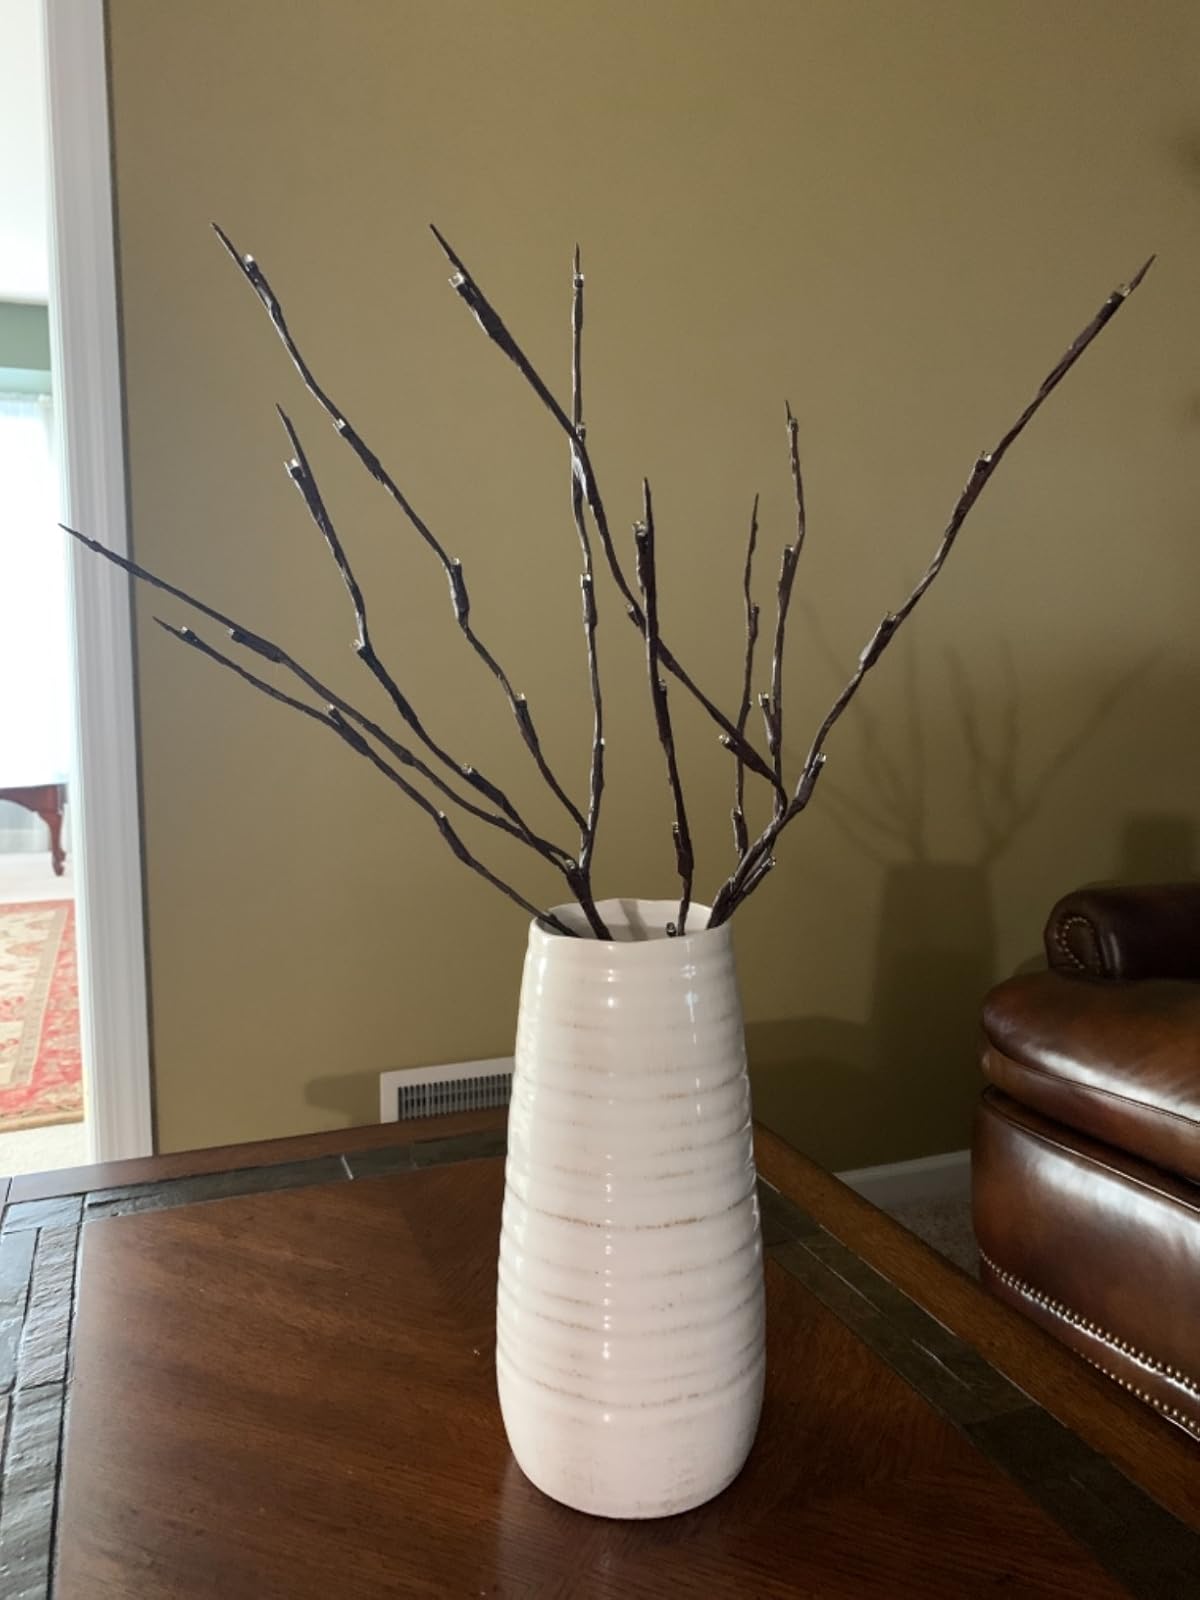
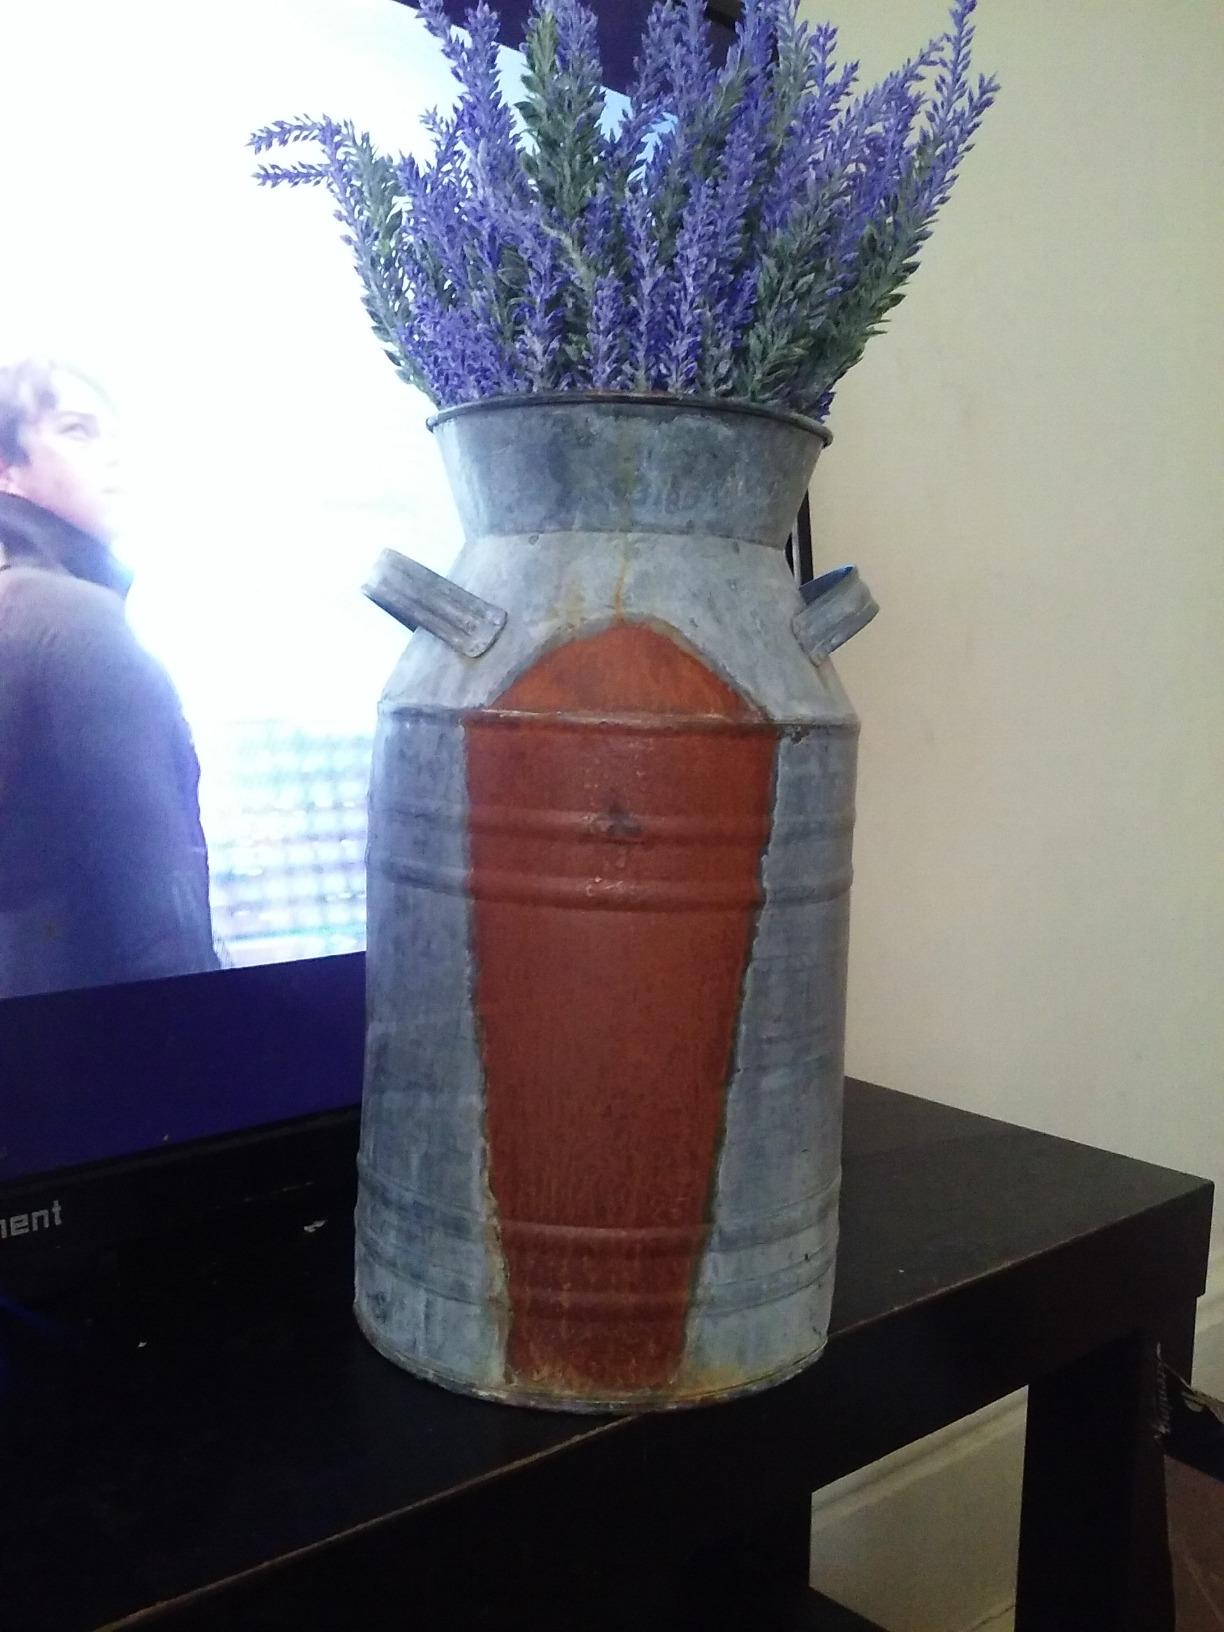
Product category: vase
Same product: no